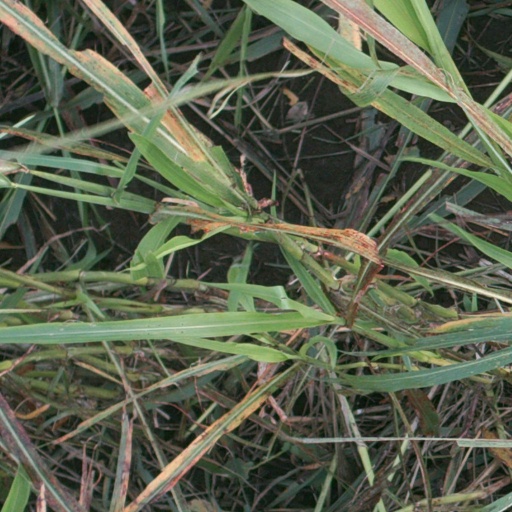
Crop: sorghum